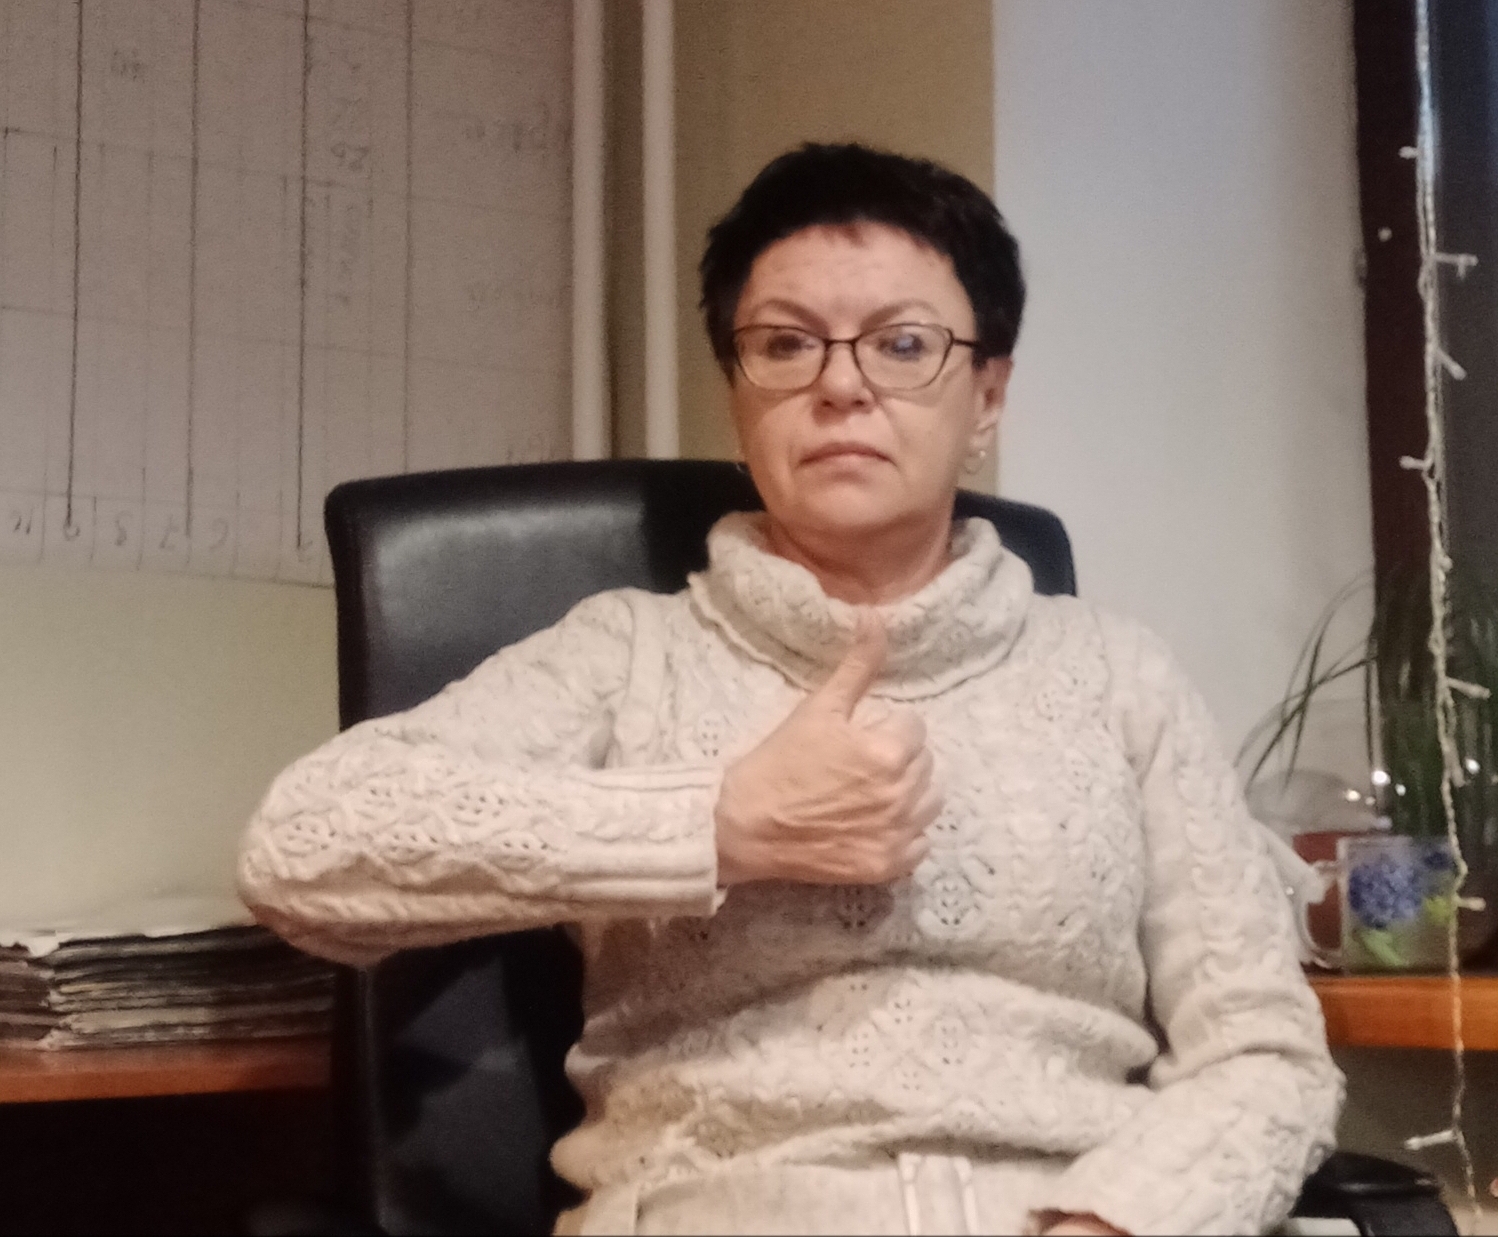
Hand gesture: like